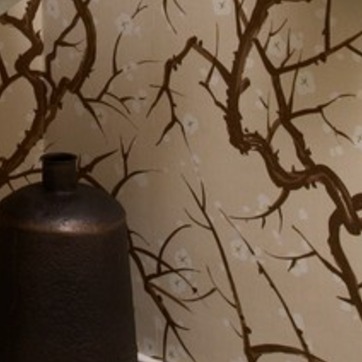
Material: wallpaper